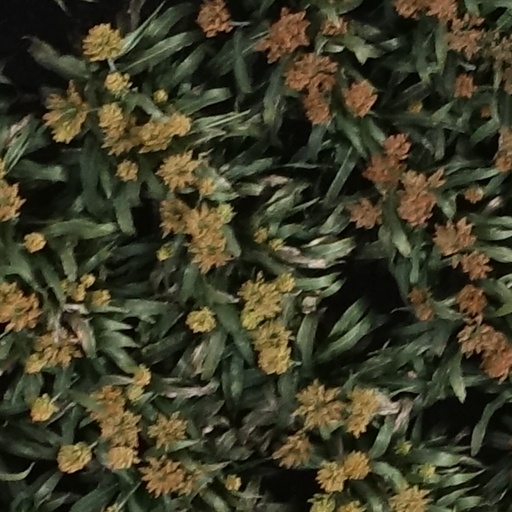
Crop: sorghum